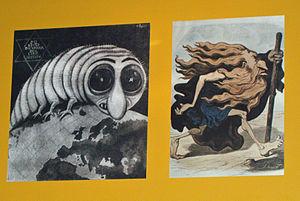
Le Parti national-socialiste des travailleurs allemands, souvent dénommé simplement « parti nazi » ou « parti national-socialiste » était un parti politique allemand d'extrême droite nationaliste et rattaché à la famille politique du fascisme. Son nom est également traduit par Parti national-socialiste ouvrier allemand ou Parti ouvrier allemand national-socialiste.